Underground Rustlers

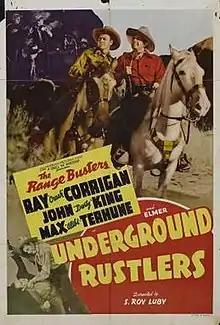

Underground Rustlers is a 1941 American Western film directed by S. Roy Luby. The film is the eleventh in Monogram Pictures' "Range Busters" series, and it stars Ray "Crash" Corrigan as Crash, John "Dusty" King as Dusty and Max "Alibi" Terhune as Alibi, with Gwen Gaze, Robert Blair and Forrest Taylor. It is also known as Bullets and Bullion (US review title).